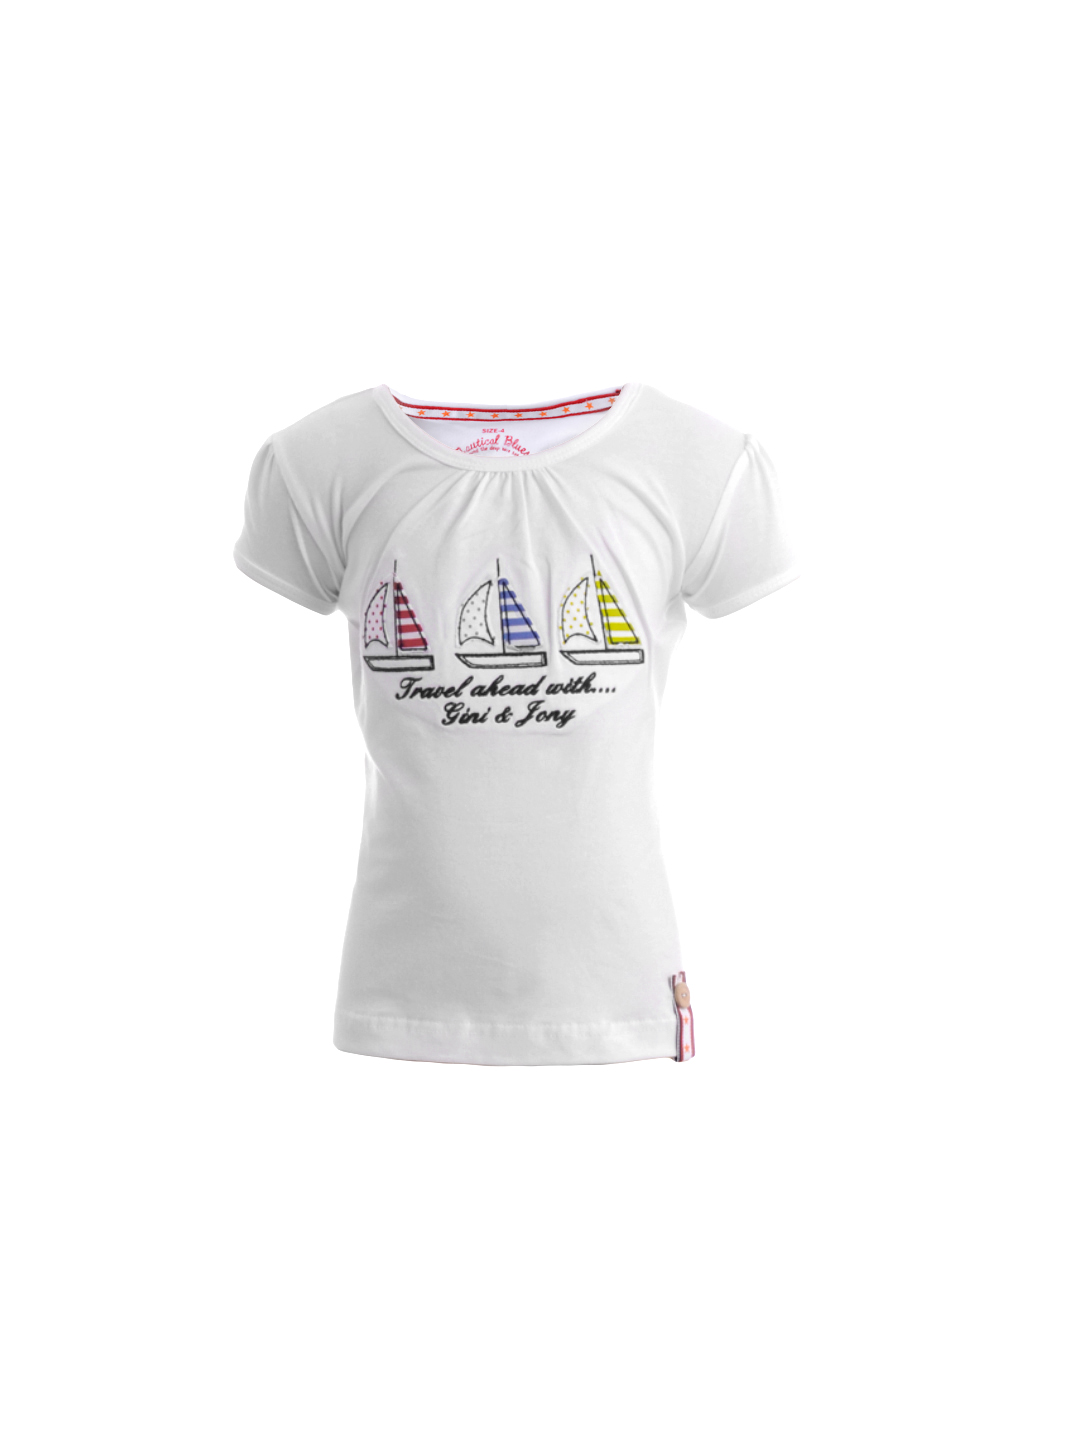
Gini and Jony Girls White Top
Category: Apparel / Topwear / Tops
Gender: Girls
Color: White
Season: Summer 2012
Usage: Casual